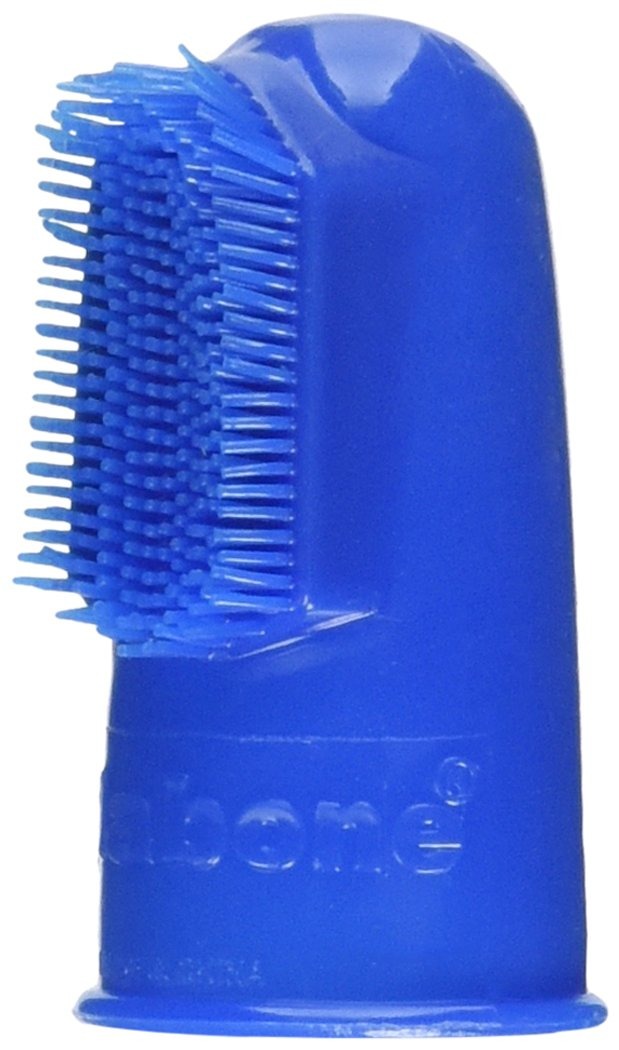
Item Name: Nylabone Advanced Oral Care Finger Brush for Dog, 2 Count
Bullet Point 1: Our innovative finger brushes make cleaning your dog’s teeth easier
Bullet Point 2: Simple design with soft bristles allows you to slip the brush onto your finger and gently brush your dog’s teeth
Bullet Point 3: Designed to get those hard-to-reach areas where plaque and tartar like to hide
Bullet Point 4: Comes with 2 brushes
Value: 2.0
Unit: Count

Price: 5.835